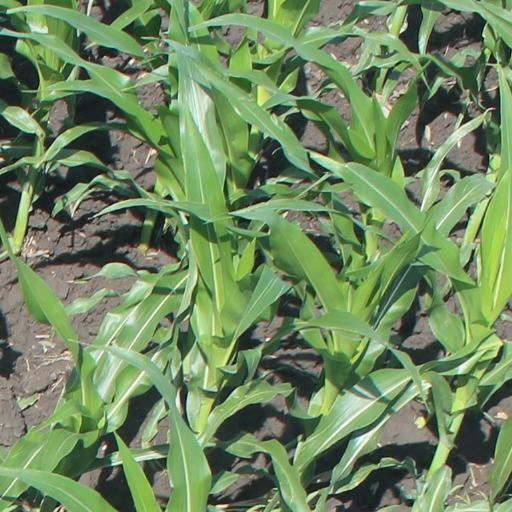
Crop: maize; corn